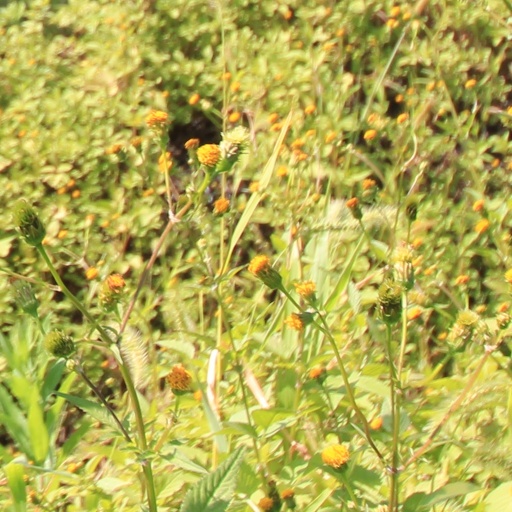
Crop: grape